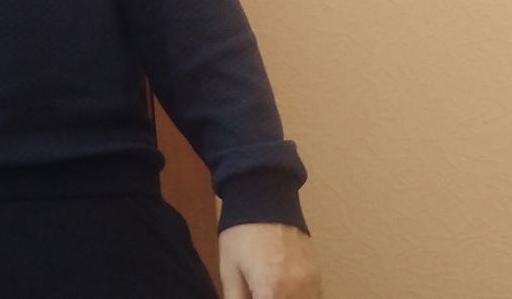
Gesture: no_gesture